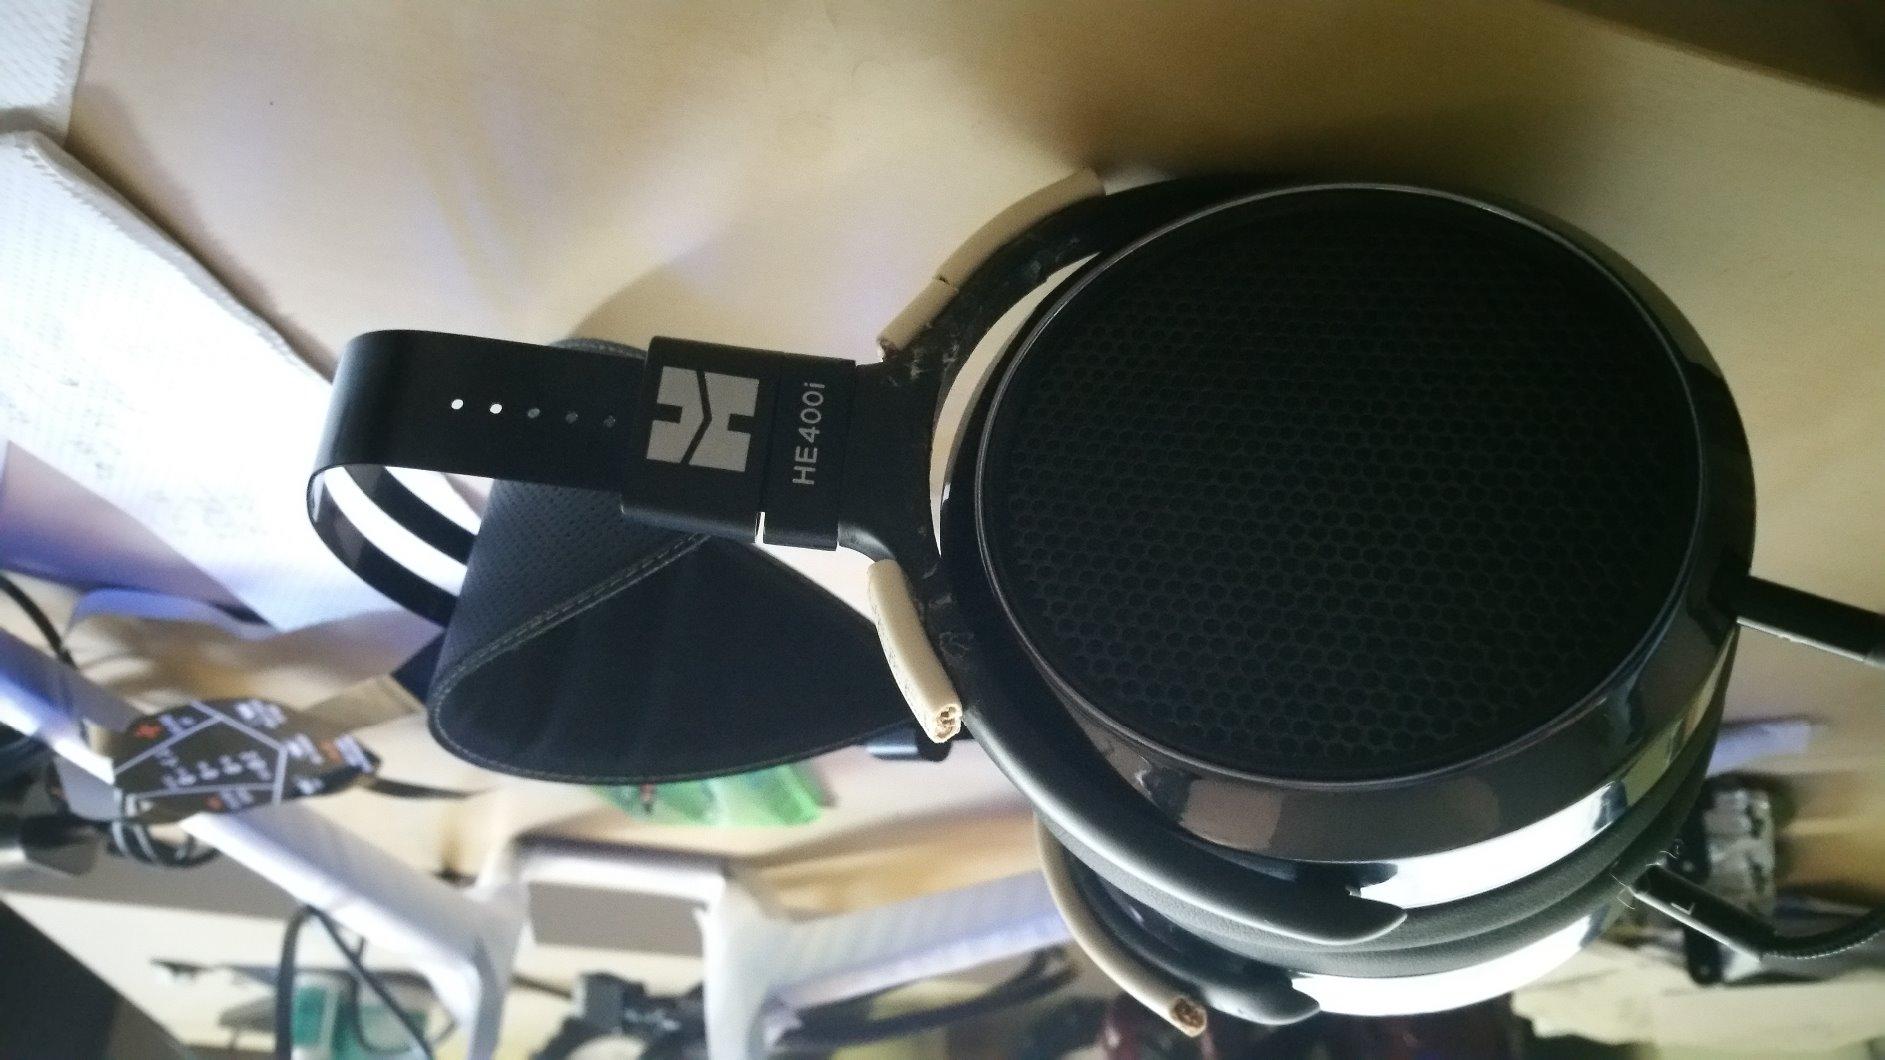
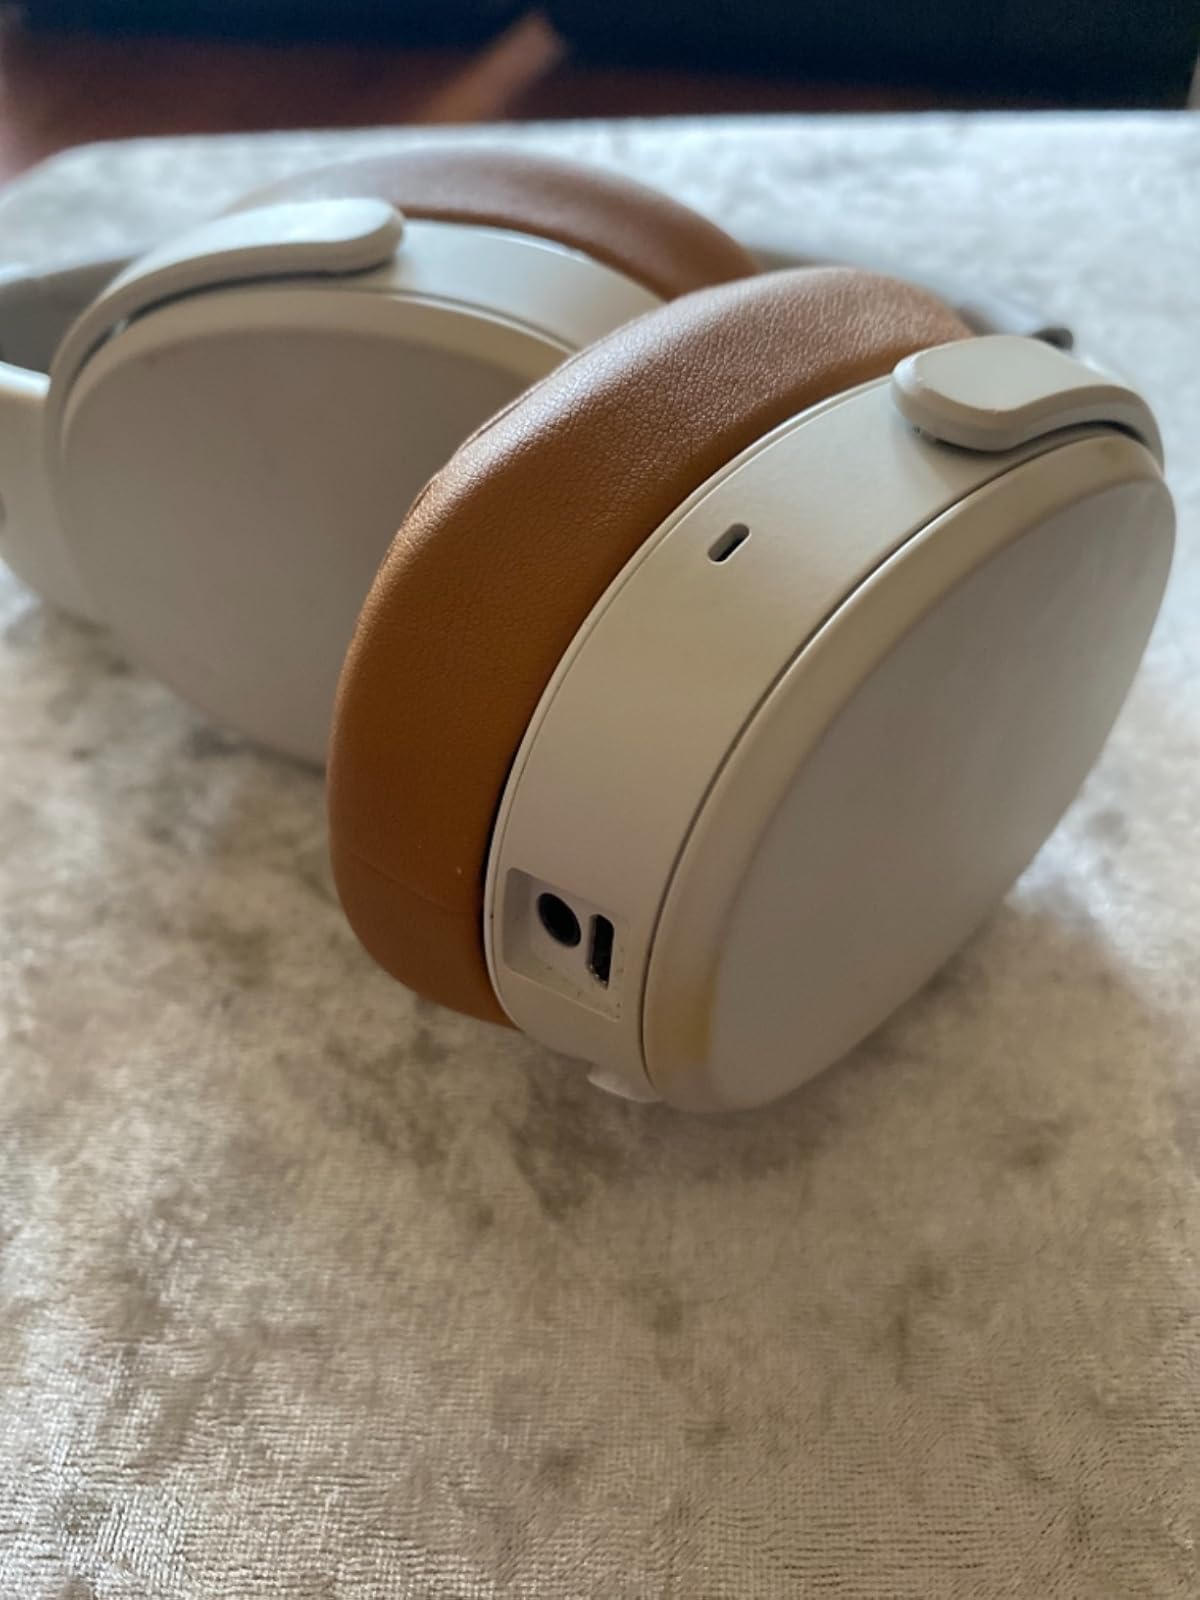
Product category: headphones
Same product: no